Red-eared guenon

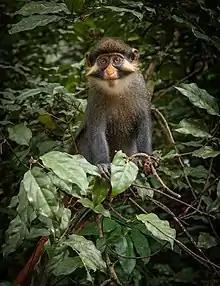
Rescued red-eared guenon in Boki, Cross River, Nigeria

The red-eared guenon is omnivorous and has been recorded eating fruit, leaves, shoots and insects, the latter are important for nutrition, especially for pregnant and lactating females. The red-eared guenon normally forms groups consisting of at least one adult male and around ten females with young which are not as hierarchical as some primate societies. They are territorial but they usually avoid conflict with other groups. The breeding biology of red-eared guenons is little known but similar species give birth to a single infant every one to three years, with pregnancy taking five or six months.